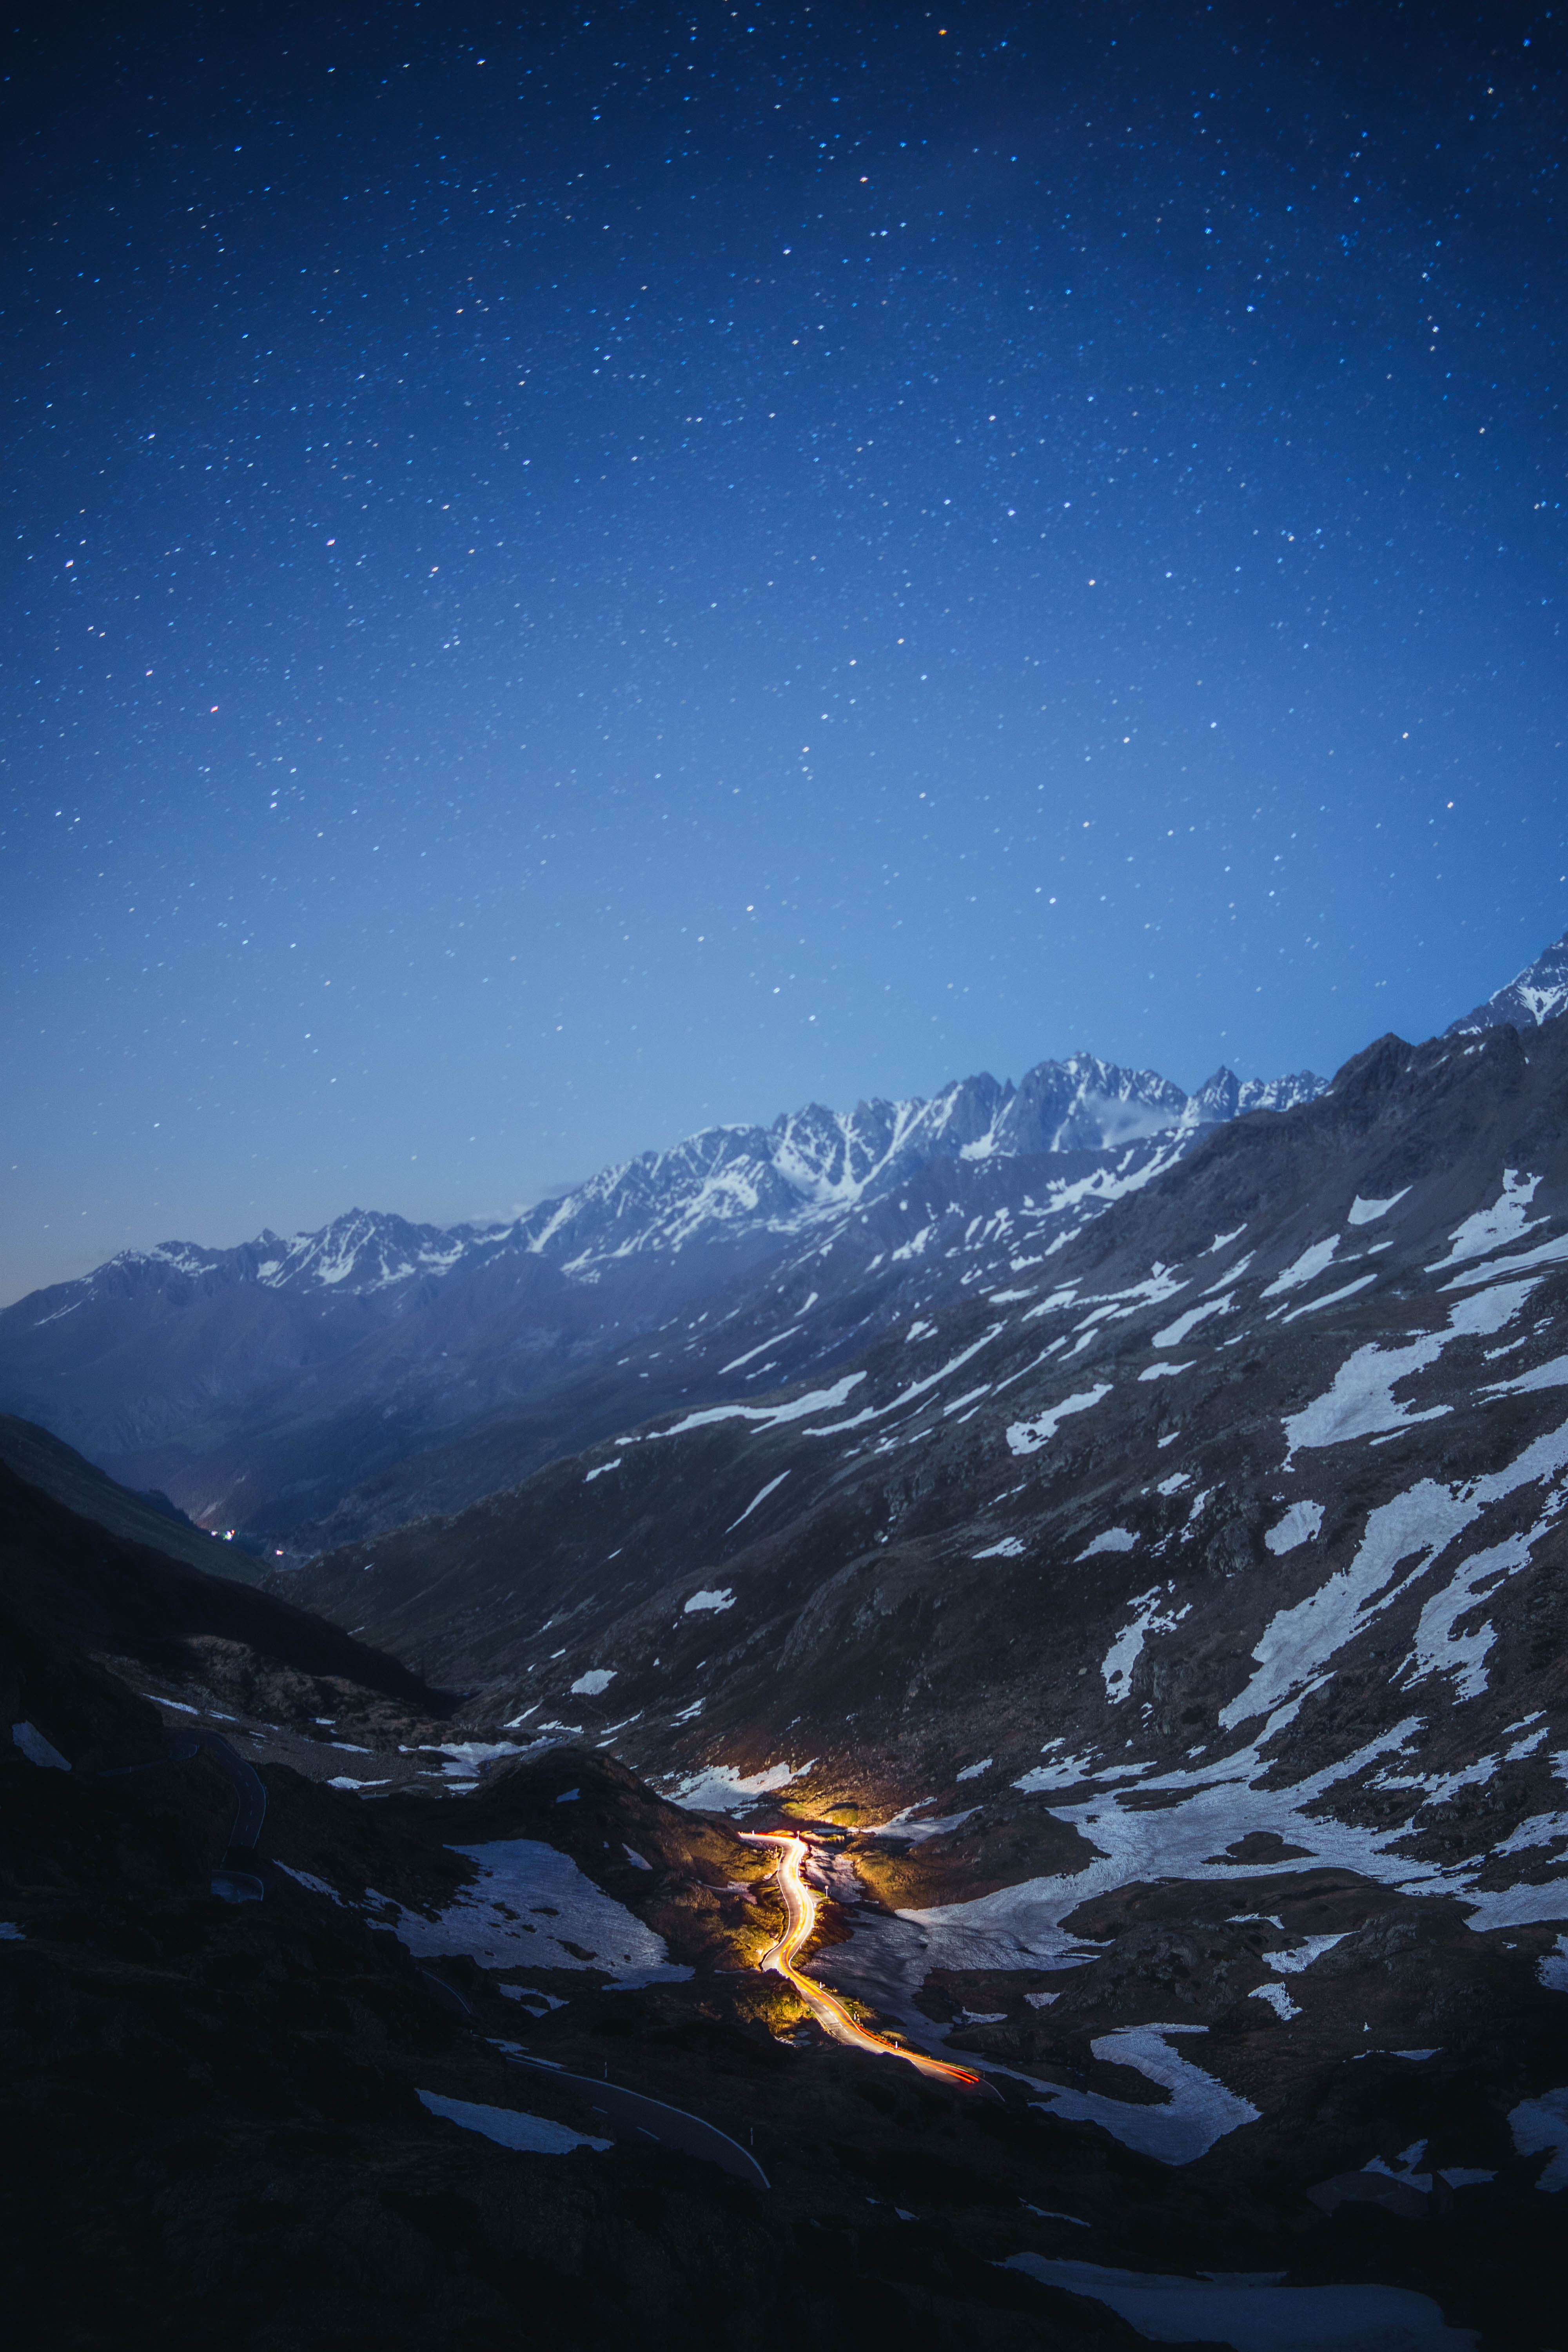
sky, mountainous landforms, mountain, night, mountain range, geological phenomenon, atmosphere, wilderness, alps, winter, summit, cloud, snow, landscape, space, astronomical object, ridge, star, darkness, world, fell, horizon, hill, massif, hill station, valley, outer space, midnight, slope, mount scenery, evening